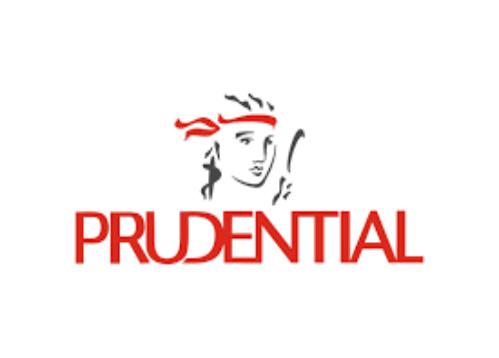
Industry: Others